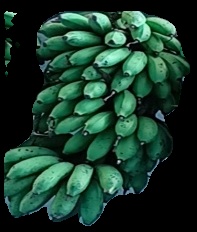
Variety: rasbale
Grade: grade2